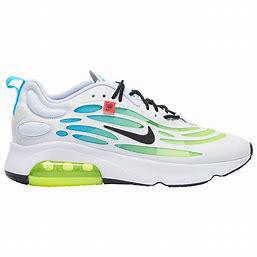
Brand: Nike
Model: Air Max Exosense